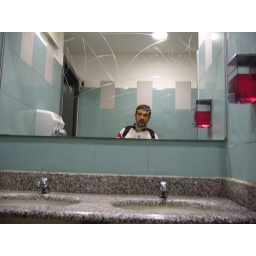
Self portrait in the MacDonald's bathroom mirror